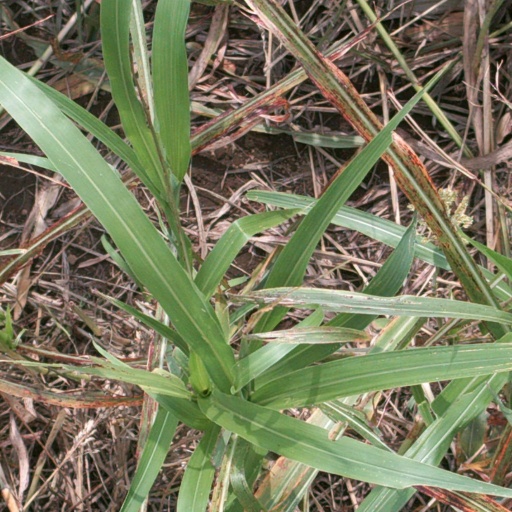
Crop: sorghum